James Gregory (mineralogist)

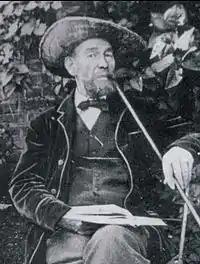
James R. Gregory, circa 1880

James Reynolds Gregory (29 December 1832 – 15 December 1899) was a noted 19th-century British mineralogist. He founded a mineral specimen business in 1858 which is today known as "Gregory, Bottley & Lloyd". Gregory's company had a reputation as one of the best in the business providing mineral samples for scientists as well as private collectors. He primarily bought his specimens at auction or from other collectors and dealers, rarely collecting from the field.